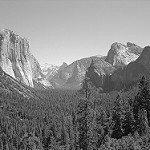
Label: B & W